Bronislovas Lubys

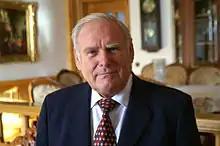
Lubys in 2005

Bronislovas Lubys (8 October 1938 – 23 October 2011) was a Lithuanian entrepreneur, former Prime Minister of Lithuania, signatory of the Act of the Re-Establishment of the State of Lithuania, and businessman.